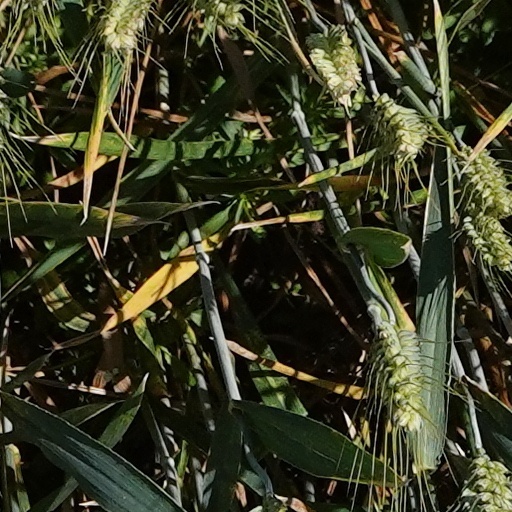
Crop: wheat